Allen Memorial Art Museum

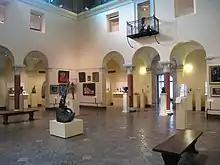
Allen's Central Rotunda, which contains the Egyptian, Greek and Roman art wings

The Allen Memorial Art Museum (AMAM) is an art museum located in Oberlin, Ohio, and it is run by Oberlin College. Founded in 1917, the collection contains over 15,000 works of art.